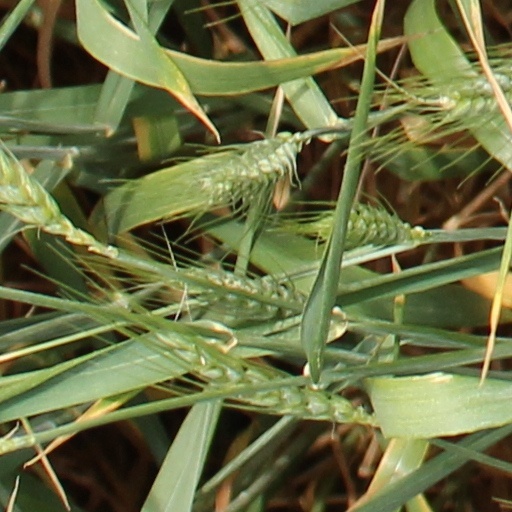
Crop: wheat